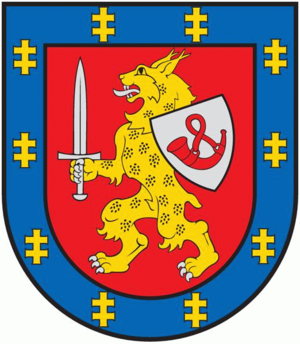
L'apskritis est une subdivision territoriale et administrative de Lituanie. La Lituanie compte 10 apskritys, qui portent tous le nom de leur capitale. Chaque apskritis est à son tour divisé en municipalités. On compte au total 60 municipalités en Lituanie. Ces divisions ont été créées en 1994 et modifiées en 2000.
L'apskritis de Tauragė est l'un des 10 apskritys de Lituanie. Il est situé à l'ouest du pays. Sa capitale administrative est Tauragė.